Rainer Maria Rilke

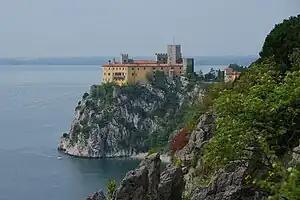
Duino Castle near Trieste, Austria, was where Rilke began writing the "Duino Elegies" in 1912, recounting that he heard the famous first line as a voice in the wind while walking along the cliffs and that he wrote it quickly in his notebook.

Between October 1911 and May 1912, Rilke stayed at the Castle Duino, near Trieste, home of Princess Marie of Thurn und Taxis. There, in 1912, he began the poem cycle called the "Duino Elegies", which would remain unfinished for a decade because of a long-lasting creativity crisis. Rilke had developed an admiration for El Greco as early as 1908, so he visited Toledo during the winter of 1912/13 to see his paintings. It has been suggested that El Greco's manner of depicting angels influenced the conception of the angel in the "Duino Elegies". The outbreak of World War I surprised Rilke during a stay in Germany. He was unable to return to Paris, where his property was confiscated and auctioned. He spent the greater part of the war in Munich. From 1914 to 1916 he had a turbulent affair with the painter Lou Albert-Lasard. Rilke was called up at the beginning of 1916 and had to undertake basic training in Vienna. Influential friends interceded on his behalf – he was transferred to the War Records Office and discharged from the military on 9 June 1916. He returned to Munich, interrupted by a stay at manor in Westphalia. The traumatic experience of military service, a reminder of the horrors of the military academy, almost completely silenced him as a poet.